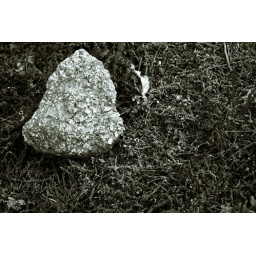
We will build our house upon a rock